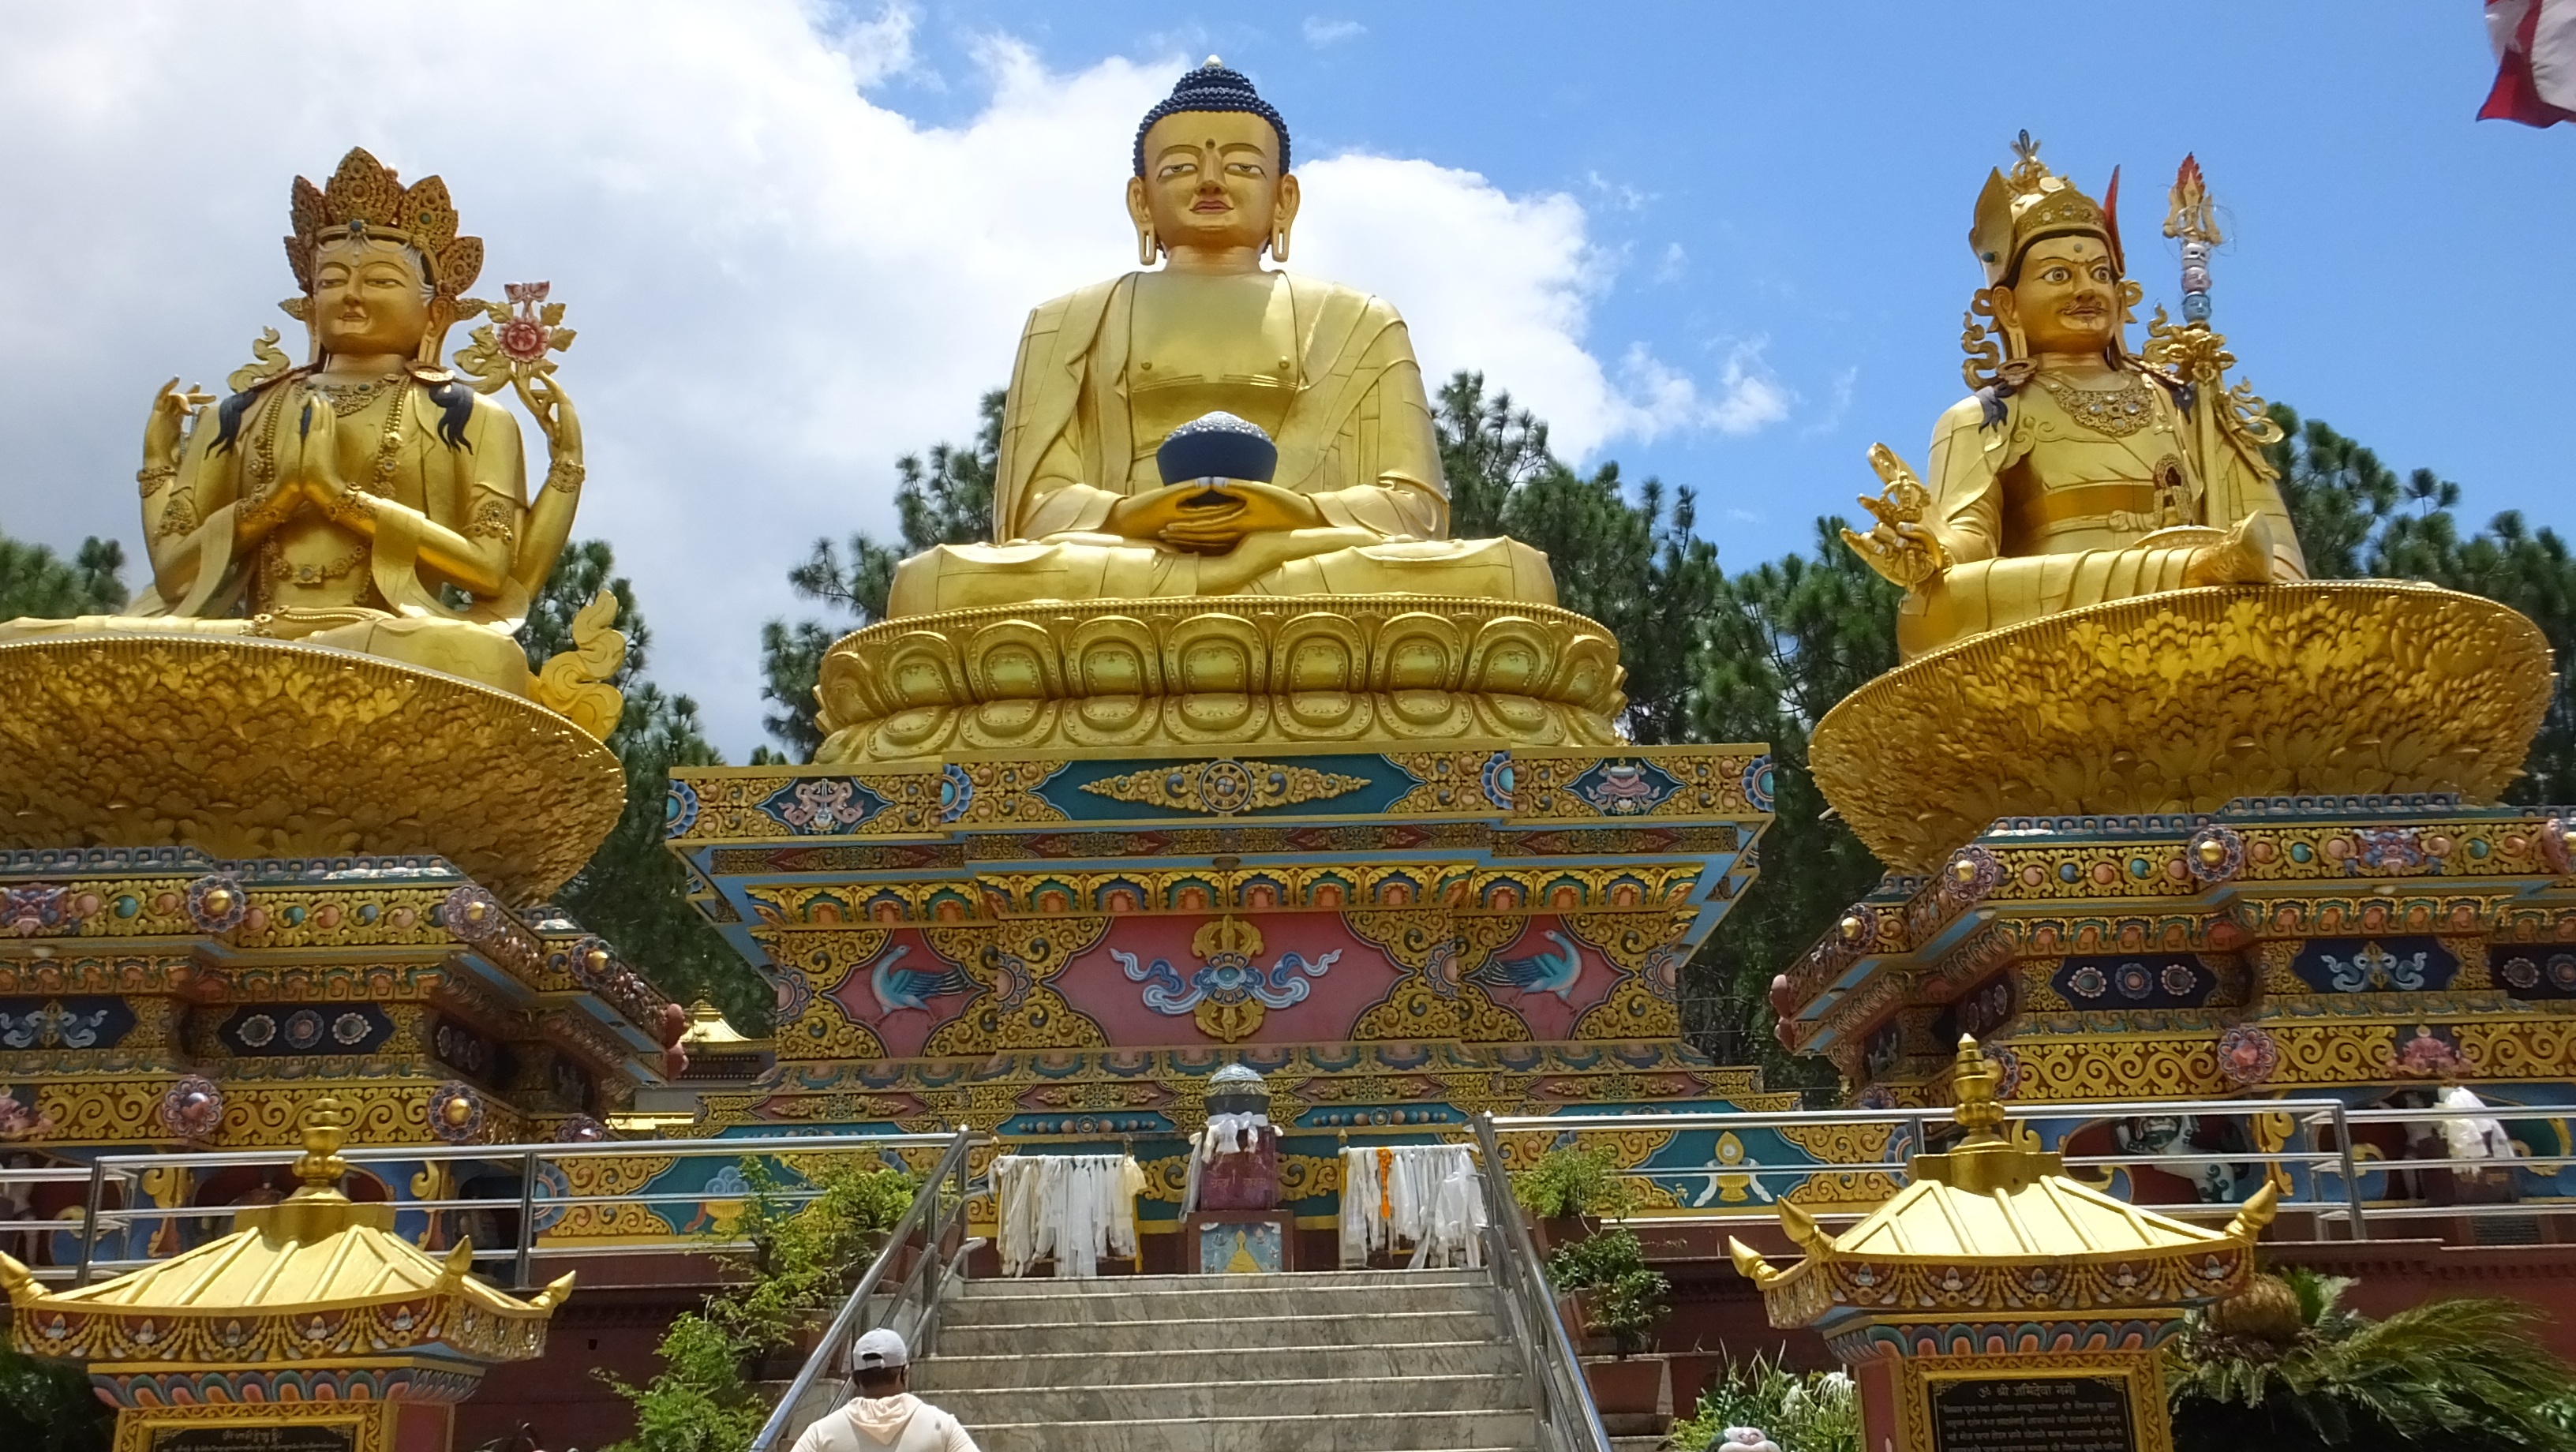
building, palace, travel, golden, buddhist, buddhism, landmark, place of worship, nepal, temple, buddha, prayer, culture, heritage, stupa, wat, swayambhunath, kathmandu, hindu temple, historic site, gautama buddha